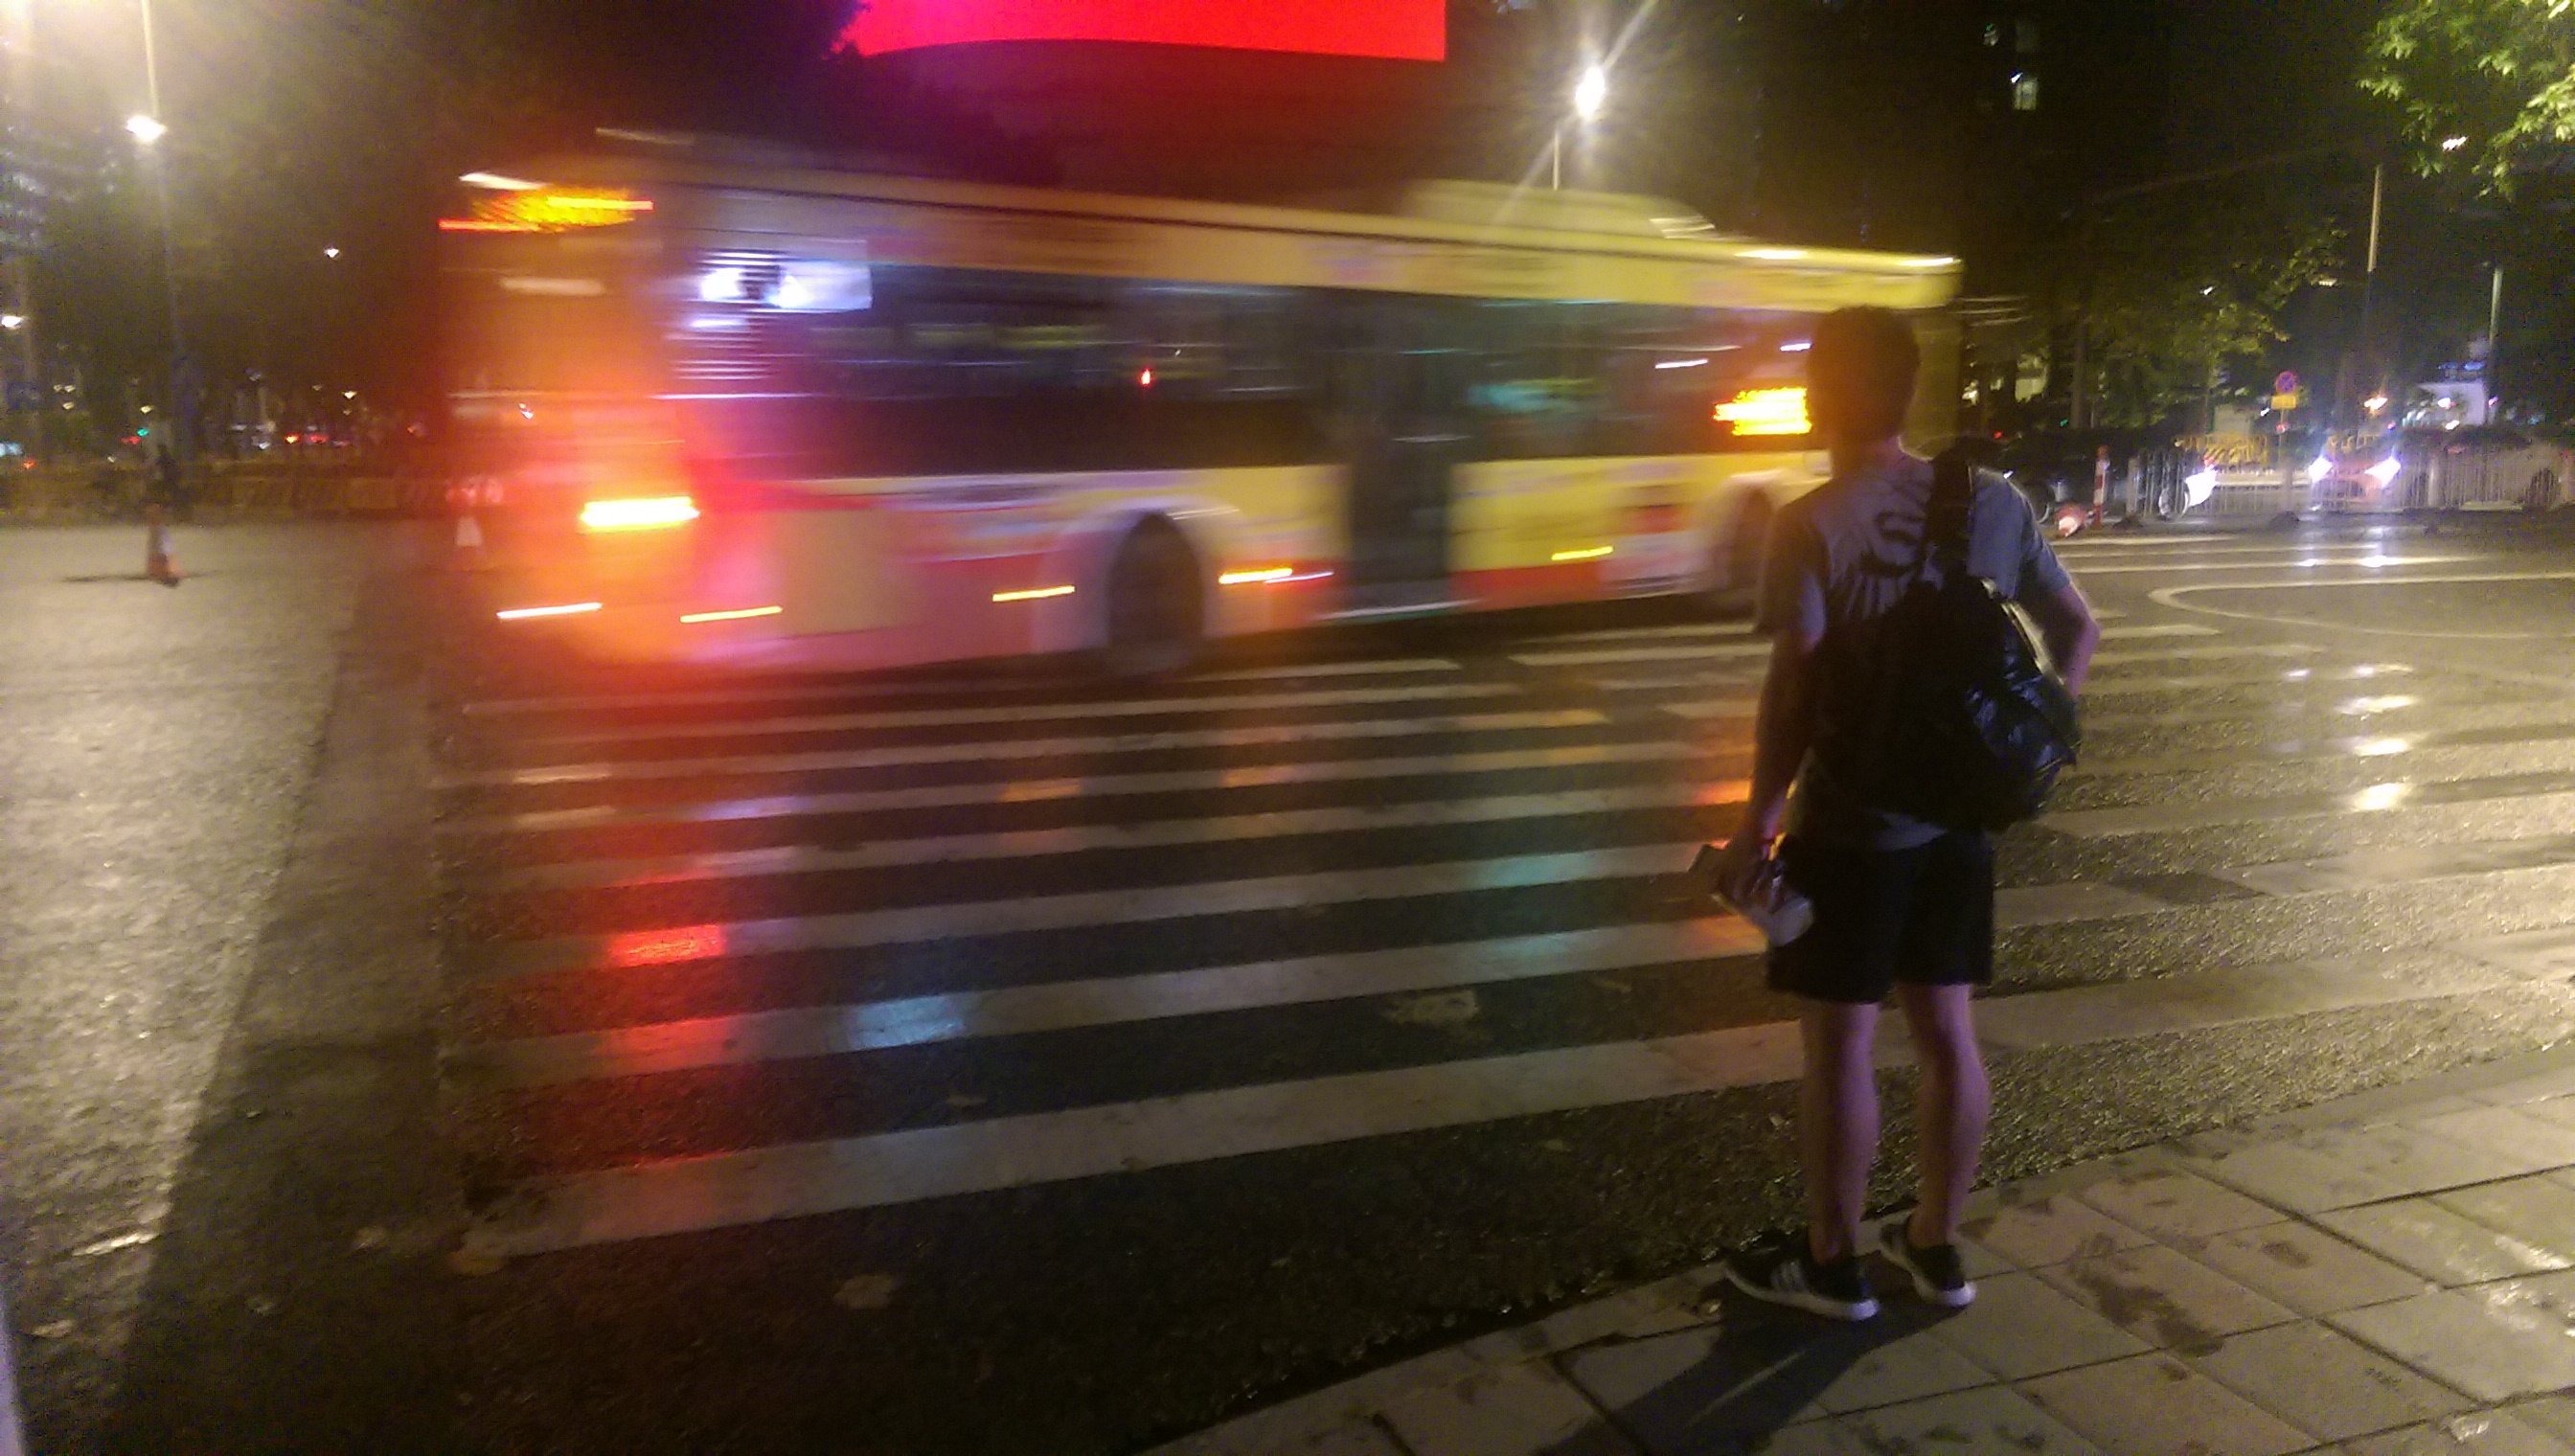
night, city, city night, bus, street, guangzhou, china, cross road, automotive lighting, light, infrastructure, road surface, asphalt, mode of transport, motor vehicle, headlamp, line, Luggage and bags, red, sidewalk, road, tour bus service, Tints and shades, zebra crossing, street fashion, midnight, automotive exterior, public transport, pedestrian crossing, pedestrian, human leg, signaling device, lane, darkness, reflection, bag, traffic, light fixture, evening, handbag, town, shadow, walking, commercial vehicle, rain, transport, fun, luxury vehicle, auto part